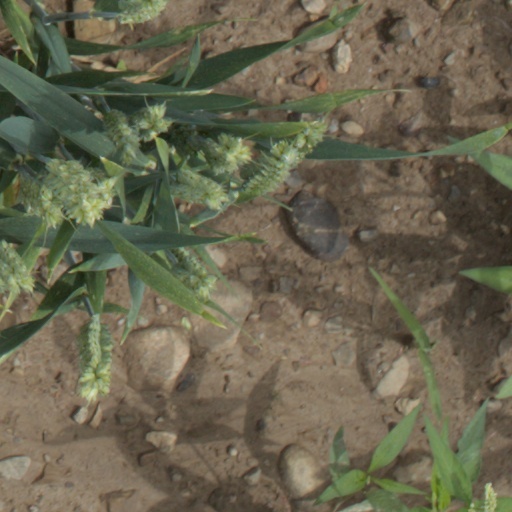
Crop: wheat